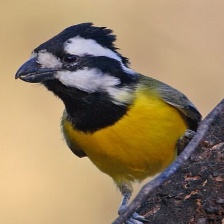
Species: CRESTED SHRIKETIT
Scientific name: FALCUNCULUS FRONTATUS